Abdullah Yusuf Ali

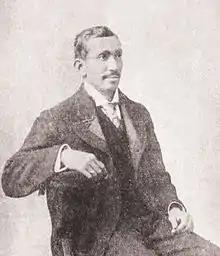
Abdullah Yusuf Ali in 1911

Khizar Humayun Ansari, his biographer on the "Oxford Dictionary of National Biography", wrote of Ali: